Siege of Montpellier

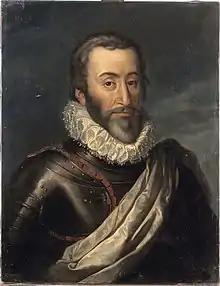
Lesdiguières negotiated the peace between the King and the Huguenots at Montpelliers.

Finally, Louis XIII authorized negotiations to be resumed, asking Lesdiguières to lead the army once more, and to secretly negotiate at the same time. On 8 October Rohan arrived in front of Montpellier with a relief army of 4,000 veterans. He might have fought victoriously, but he desired to negotiate, as he was running short of international support.